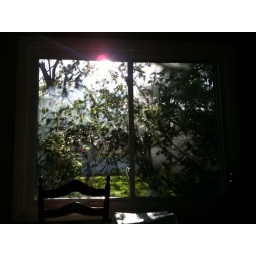
Trees and sunlight and a dining room chair with special guest appearances by the newpaper and the window screen.